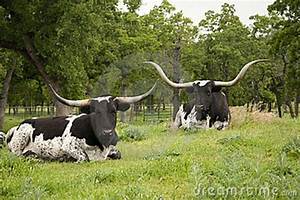
Label: mucca